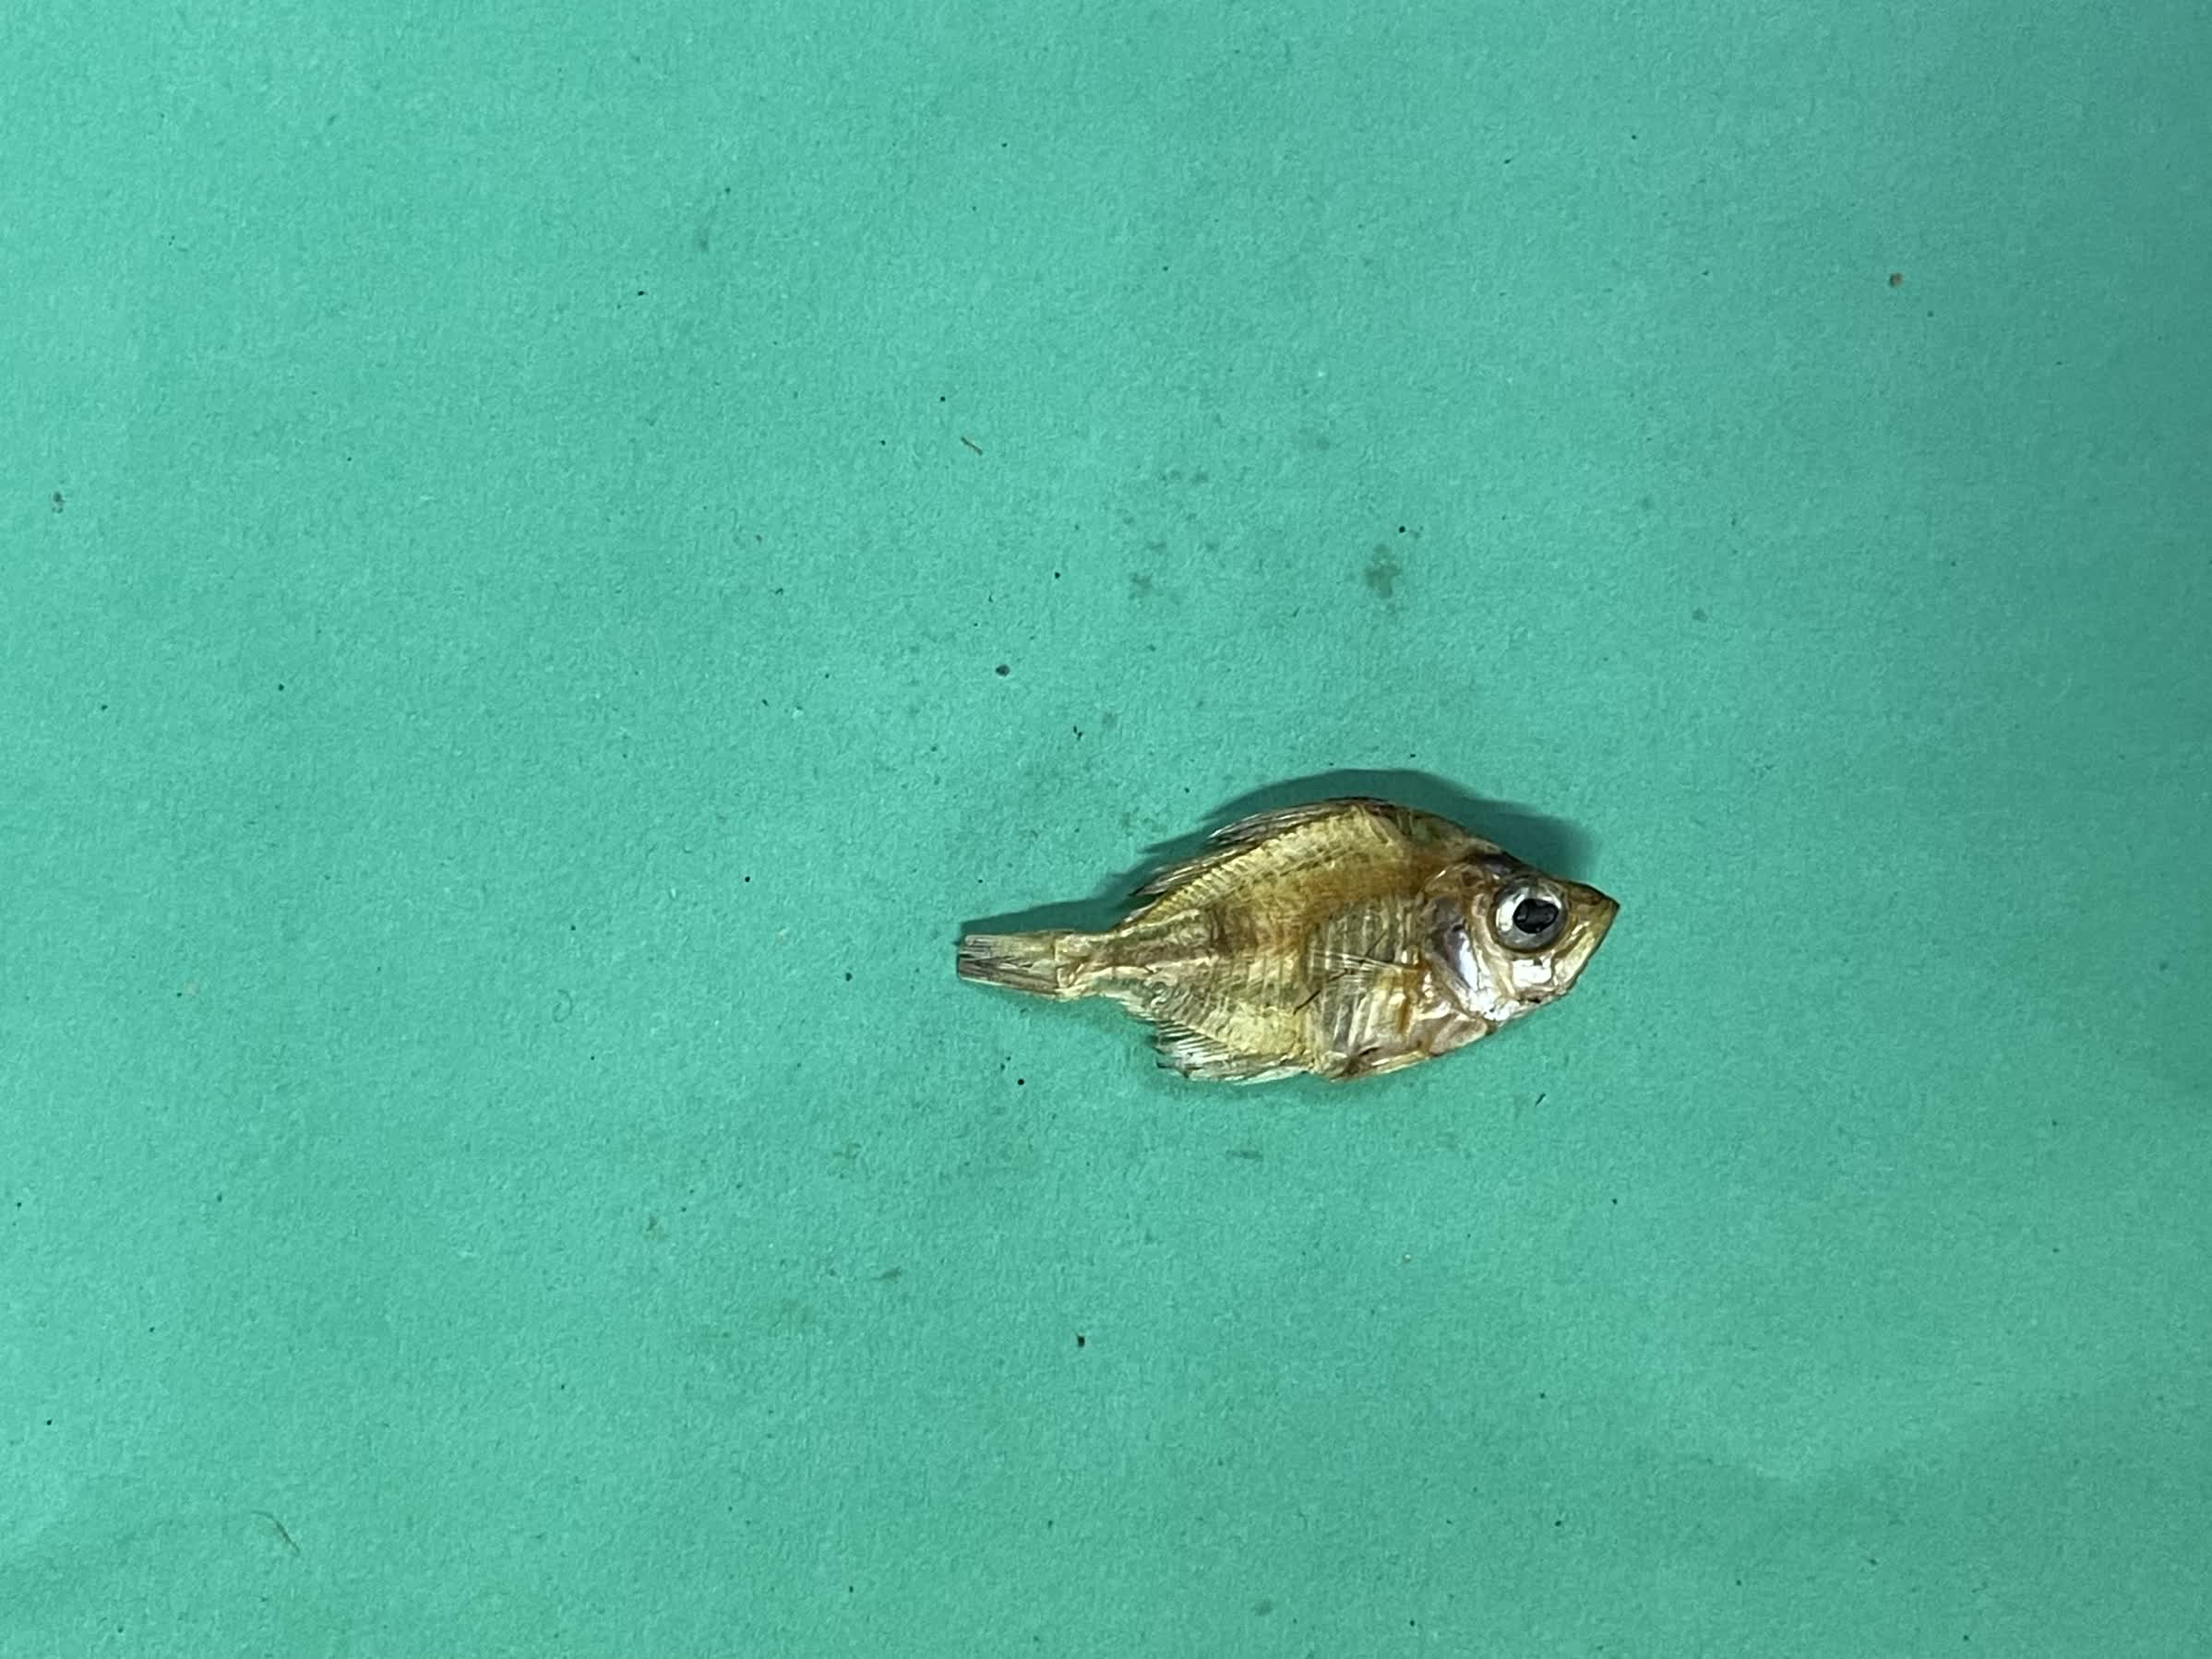
Species: Chanda